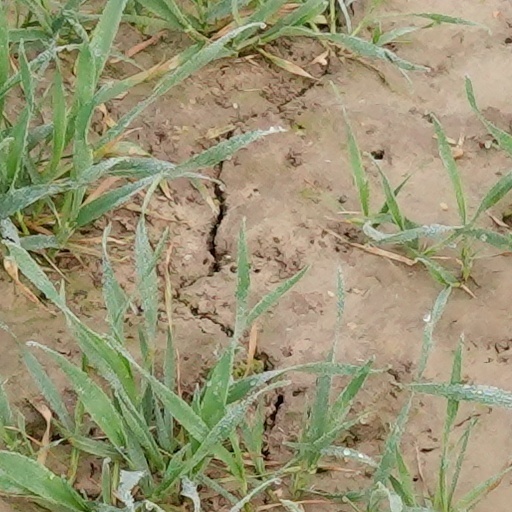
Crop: wheat